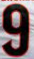
Number: 9